Captovirus

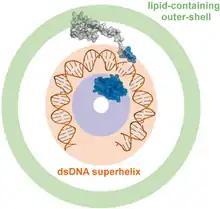
Model of the virion of AFV-1, "Captovirus" (cross section)

Viruses in "Captovirus" are enveloped, with rod-shaped geometries. The diameter is around 24 nm, with a length of 900 nm. Genomes are linear, around 20kb in length. The genome codes for 40 proteins.